Question: Please indicate a possible affordance area of the hot dog that can be used for eating
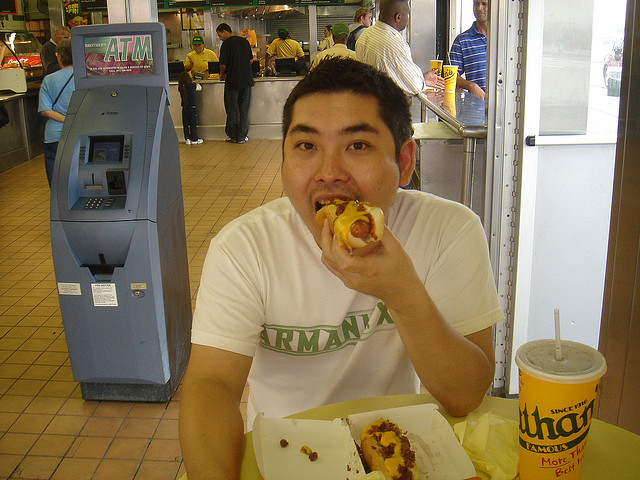
Answer: [312.5, 201, 386.5, 258]